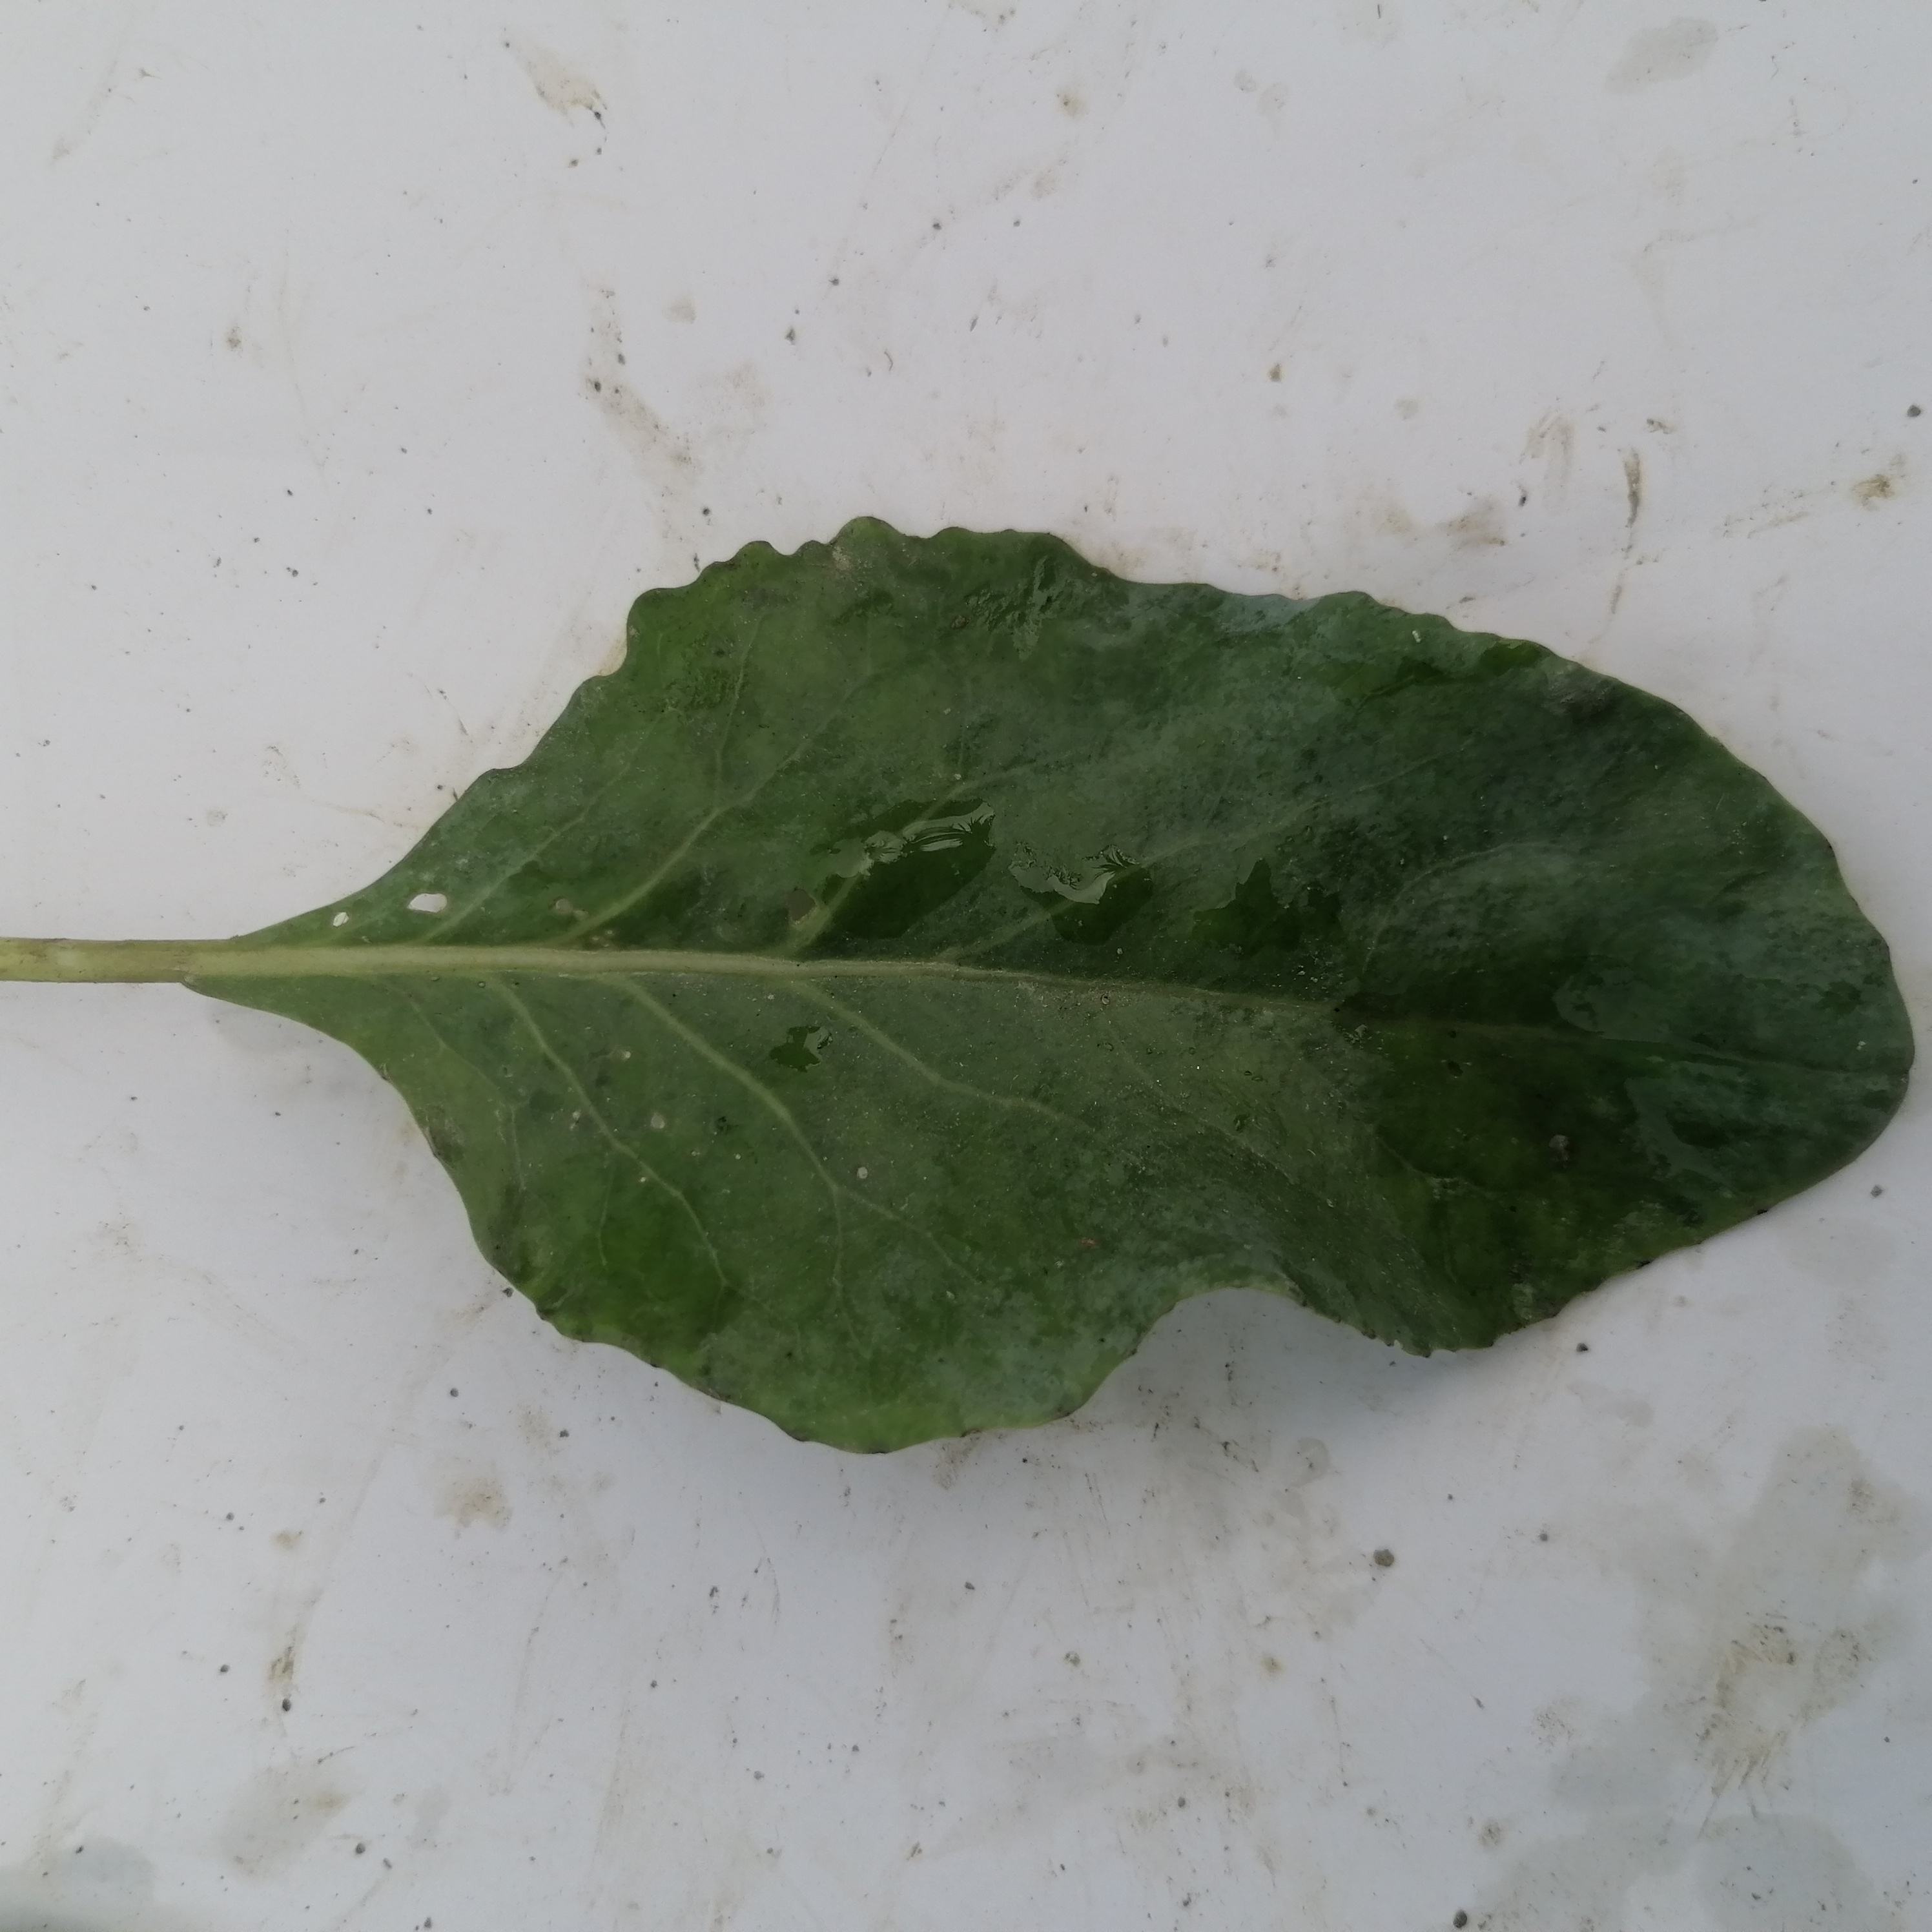
Label: Healthy